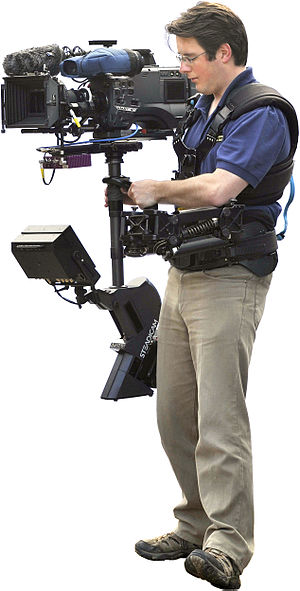
Billedstabilisering
Person med kamera og udstyr til billedstabilisering
Billedstabilisering er en familie af teknikker som forøger stabilisering af billeder og anvendes blandt andet ved fotografering og videooptagelser samt i kikkerter og teleskoper.